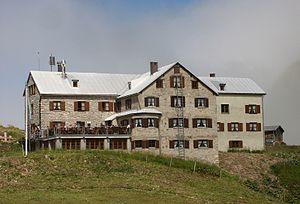
Le refuge du Rappensee est un refuge de montagne dans les Alpes d'Allgäu géré par le Deutscher Alpenverein. Il accueille 304 lits, ce qui en fait le refuge le plus grand de l'association. En moyenne, le chalet est à environ 15 000 nuitées par an.
Le Club alpin allemand — ou Association alpine allemande — est la plus grande association d'alpinisme en Allemagne. Elle revendique 988 000 membres dans 355 sections indépendantes, ce qui en fait la plus grande association d'alpinisme dans le monde et la huitième association sportive en Allemagne. Elle représente au sein de la Deutscher Olympischer Sportbund l'association compétente pour l'escalade sportive et en terrain d'aventure, la randonnée en haute montagne, l'alpinisme, l'escalade glaciaire et le ski de montagne.
Les Alpes d'Allgäu sont un massif des Préalpes orientales septentrionales. Elles s'élèvent entre l'Autriche et l'Allemagne, au sud de l'Allgäu, un territoire germanique qui leur donne son nom.